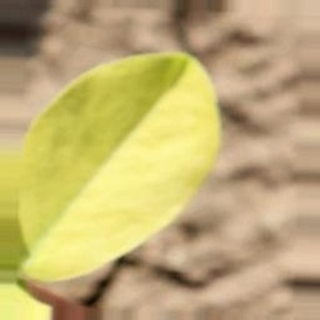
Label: groundnut_nutrition_deficiency